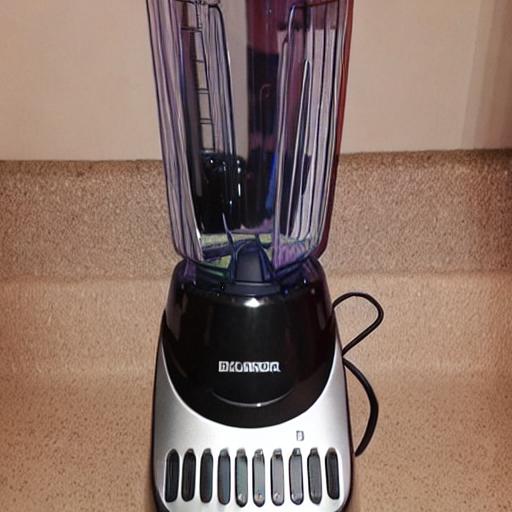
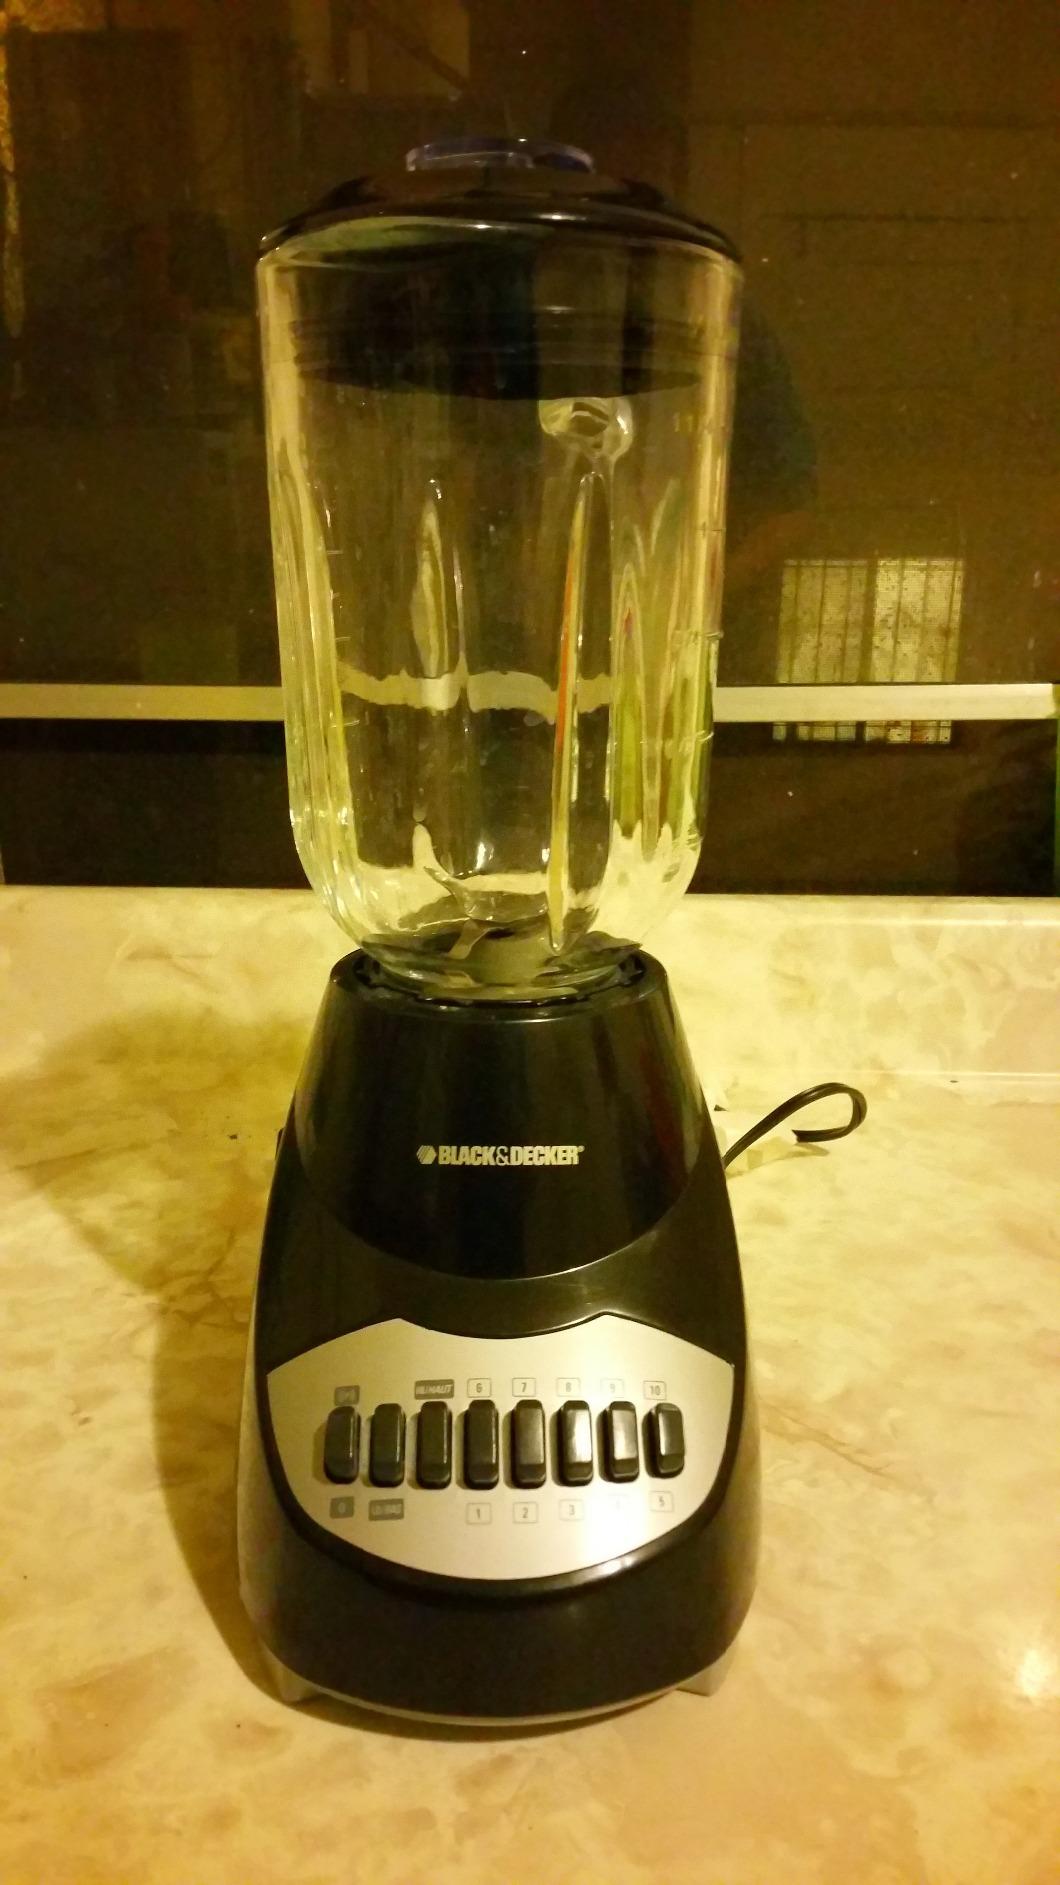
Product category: items_blender
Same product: no